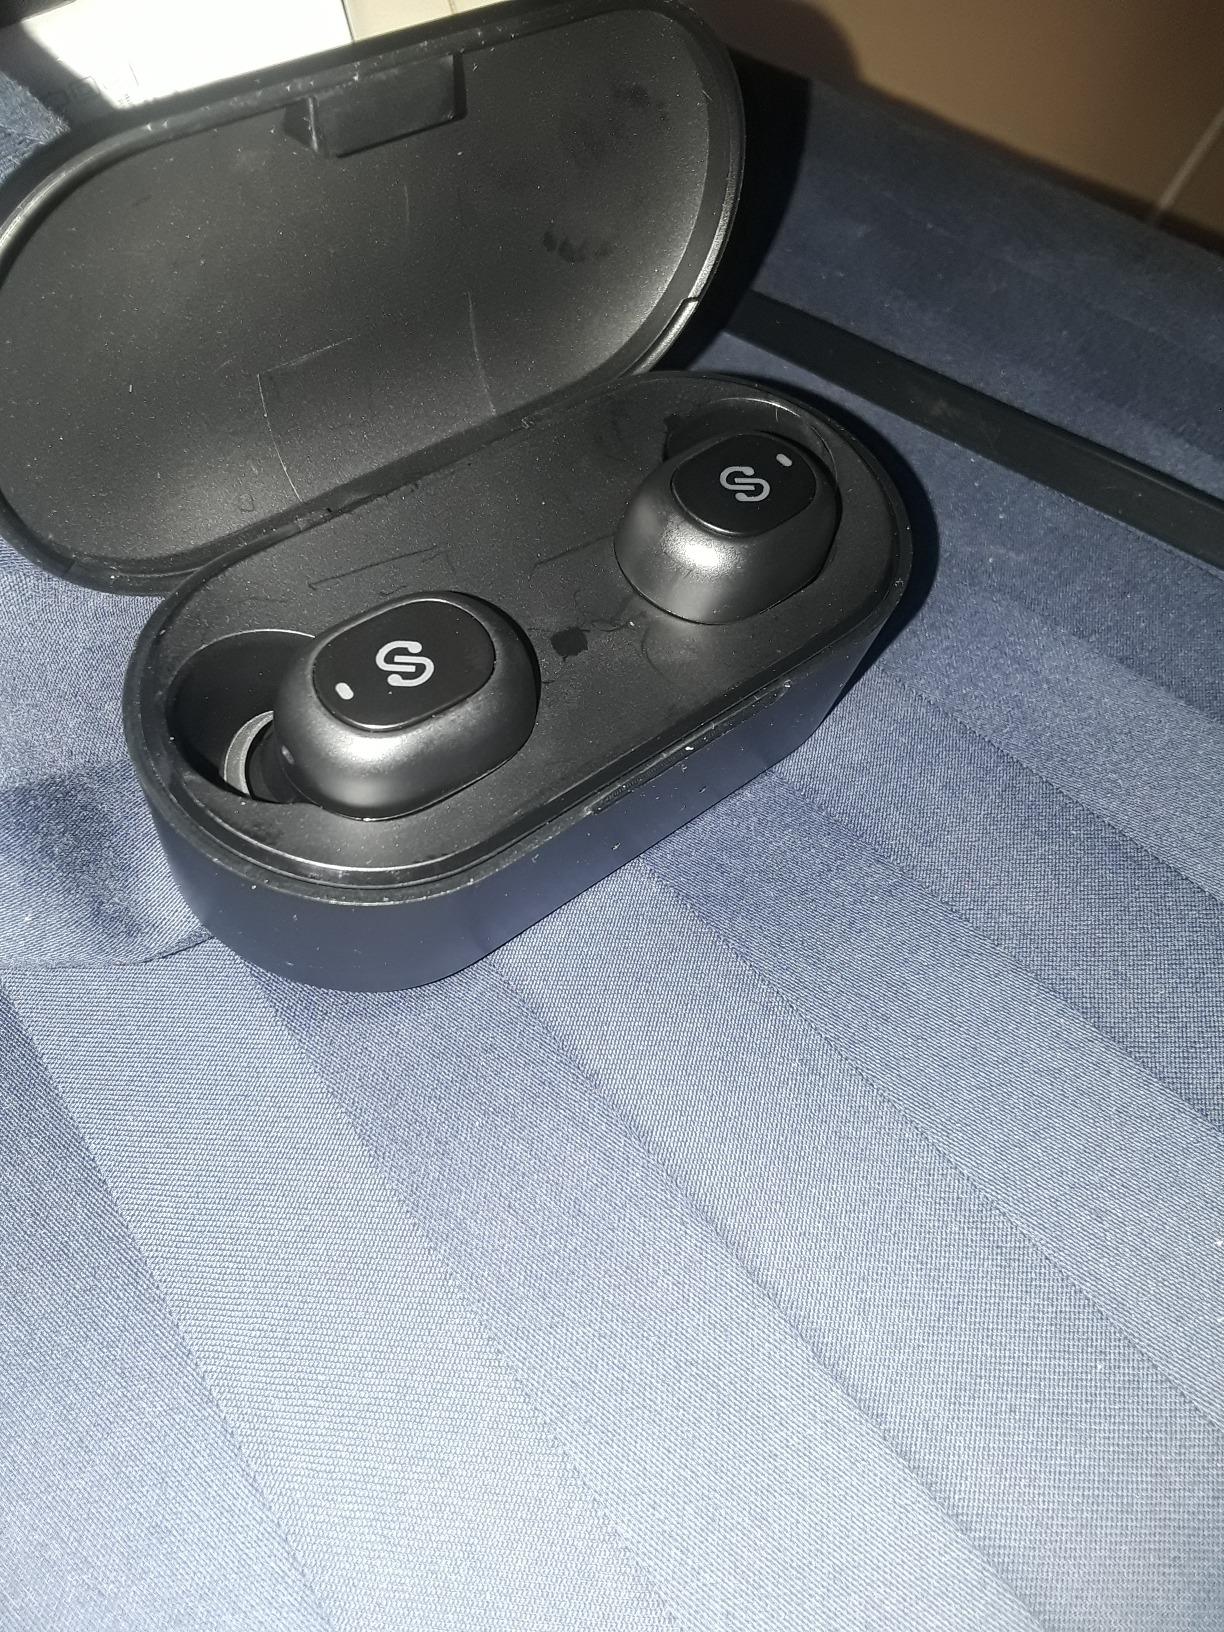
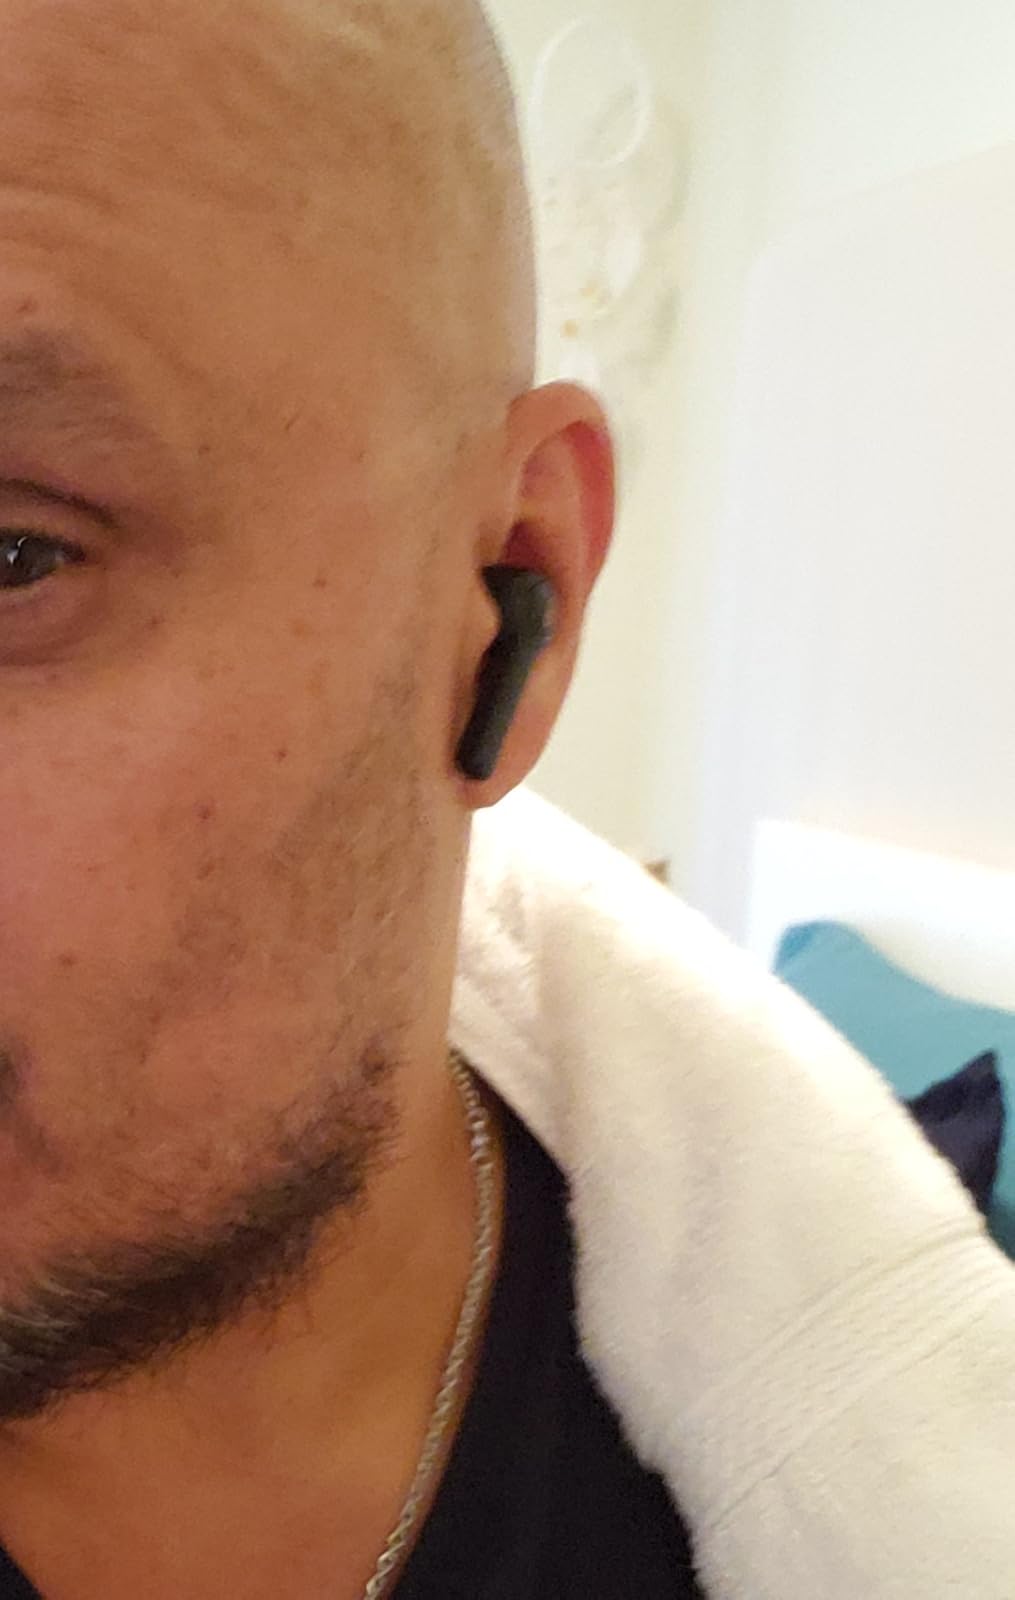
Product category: earbuds
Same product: no